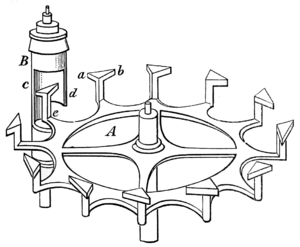
Un mécanisme d'horlogerie est l'organe ou l'élément fondamental d'un instrument horloger. Il en assure la fonction principale qui est de « donner l'heure ».